Osbert Lancaster

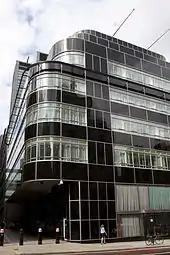
"Daily Express" building in Fleet Street

Following an initiative by Macmillan and the personal intervention of Winston Churchill, a new government took office in Athens acceptable to all sides, and peace was briefly restored, in January 1945. Lancaster's task was then to restore trust and good relations between Britain – its government, embassy and military – and the international press corps. In this he was generally thought to have succeeded. After that, he took the opportunity of travelling in the country beyond Athens during the months before civil strife returned in 1946. He explored Attica, Boeotia and Arcadia, and also visited Thessaly, Epirus and some of the islands. He fell in love with Greece, which he revisited repeatedly throughout the rest of his life. During his excursions in 1945 and 1946 he sketched continually, and the results were published with his accompanying text as "Classical Landscape with Figures" in 1947. Boston describes it as "an unflinching but lyrical account of the conditions of post-war Greece"; "The Times" called it "a fine work of scholarship" as well as "an outstanding picture book".